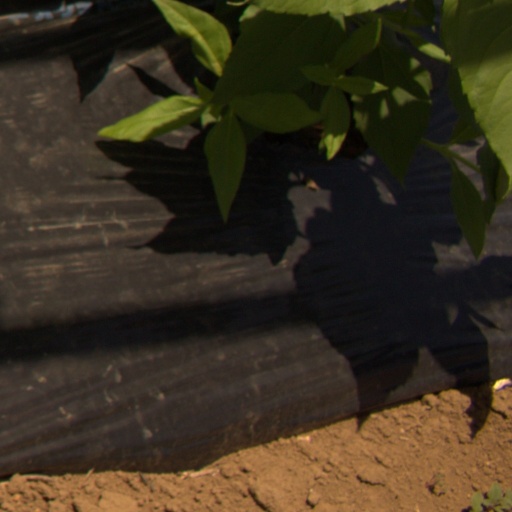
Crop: Jerusalem artichoke